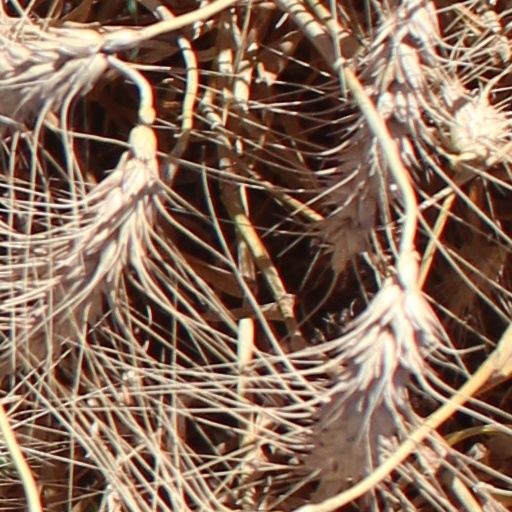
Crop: wheat